Anglesey Central Railway

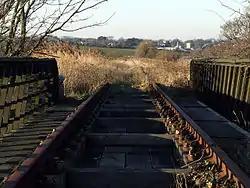
With no trains passing for over fifteen years, portions of the railway have become severely overgrown.

After a public meeting in Amlwch to gauge local support, Isle of Anglesey Railways Ltd (IoAR) was established in 1991 with the aim of restoring passenger services to the line. Special trains ran from Bangor to a temporary station at Amlwch on the spring and August bank holidays of 1992, and the 125th anniversary of the line's opening (a total of eight return trips). Pathfinder Tours subsequently ran an excursion from York to Llandudno and Amlwch in October 1993. The project's viability was discussed with the Welsh Development Agency and Anglesey District Council, followed by negotiations in July 1993 with Railfreight Distribution to purchase the line. Octel offered a portion of its private railway for the building of a new station at Amlwch. IoAR initially hoped to start passenger services between Amlwch and Llangefni as early as 1994.